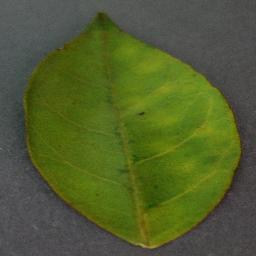
Label: Orange___Haunglongbing_(Citrus_greening)